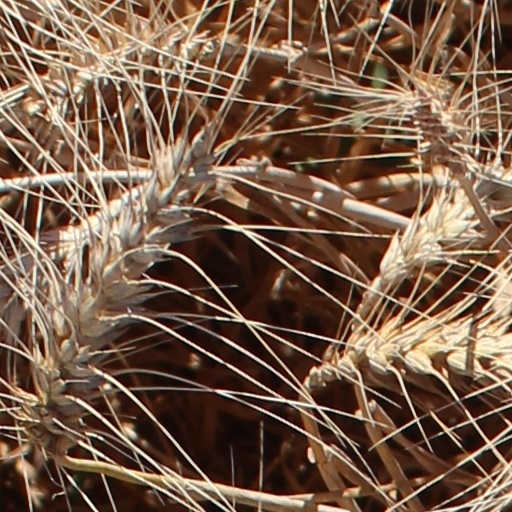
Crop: wheat